List of battalions of the South Wales Borderers

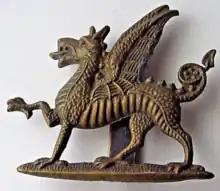
Cap badge of the Monmouthshire Regiment.

First formed in 1689 and originally known by the names of its colonels, the 24th Foot received its number in 1751 and its subtitle '(2nd Warwickshire)' in 1782. The 2nd Battalion existed from 1804 to 1814 and was reformed in 1858. Under the 'Localisation of the Forces' scheme introduced in 1872 by the Cardwell Reforms, each regiment of the line established a permanent depot in a county or region, to which the local militia and volunteer battalions were affiliated. The 24th Foot's links to Warwickshire were tenuous, and it was assigned to Sub-District No 25 (Counties of Cardigan, Radnor and Monmouth) in South Wales. The depot was at Brecon, already the headquarters of the Royal South Wales Borderers Militia (Royal Brecon and Radnor Rifles). Under the Childers Reforms of 1881 the line regiments lost their numbers and received an appropriate local title, forming a single regiment with the militia and volunteers, which became numbered battalions. Unusually, the 24th Foot adopted the title of one of its militia battalions and became the South Wales Borderers in Regimental District No 24.